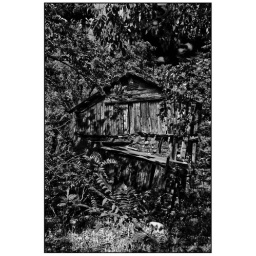
Barn in black and white